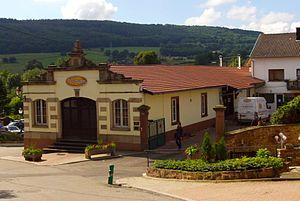
Wasselonne l’usine René Neymann, 2011.
Wasselonne [vaslɔn] est une commune française, ancien chef-lieu de canton, désormais rattachée au Canton de Saverne dans le département du Bas-Rhin, en région Grand Est.